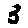
Label: 3